Krasnaya Polyana, Sochi, Krasnodar Krai

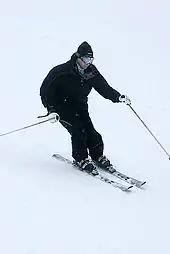

On June 19, 1899, Krasnaya Polyana was visited by an official commission under Nikolay Abaza, with a view to transforming it into Tsarskaya Polyana, Nicholas II's hunting ground in the Western Caucasus. A royal hunting lodge was erected in 1901, followed by the chalets of Counts Sheremetev and Bobrinsky, among other nobles and high-placed dignitaries. Although it was never visited by the Tsar, the village was renamed Romanovsk, after the ruling imperial dynasty.